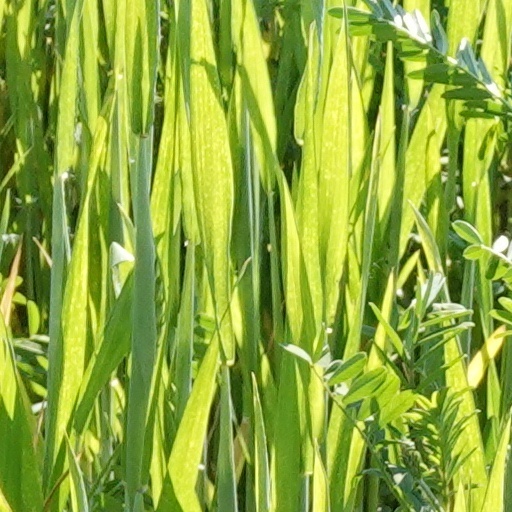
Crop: wheat